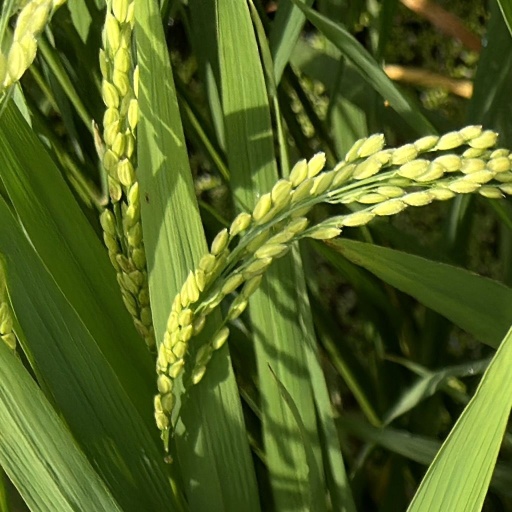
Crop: rice